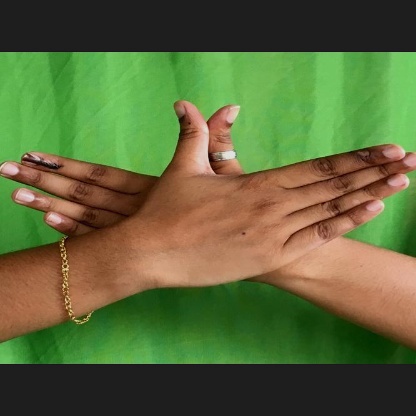
Mudra: Garuda